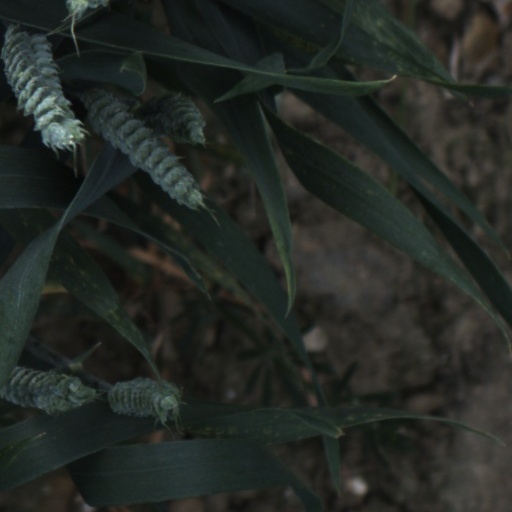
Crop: wheat